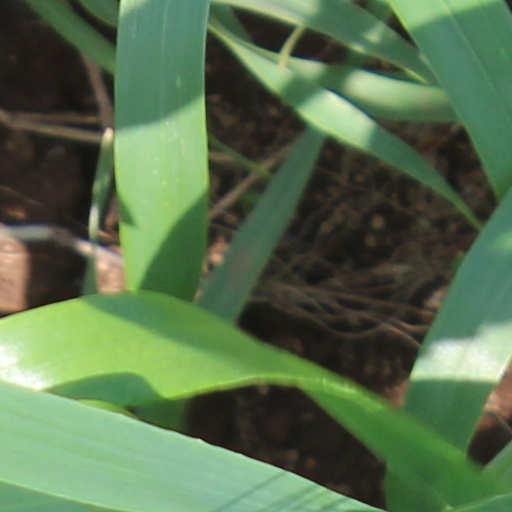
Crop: wheat